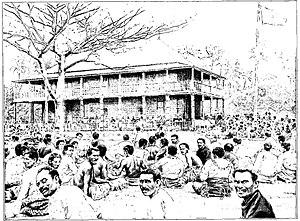
Palabre devant le palais royal, place Sagato Soane à Mata-Utu, Wallis, 1900
Le Palais royal d'Uvea est le siège du Lavelua, le roi coutumier d'Uvea, sur l'île de Wallis. Il se situe à Mata Utu, le chef-lieu du territoire d'outre-mer de Wallis-et-Futuna.
Mata Utu est une localité française qui n'a pas le statut de commune, située sur l'île Wallis dans l'archipel de Wallis-et-Futuna, dont elle est le chef-lieu.